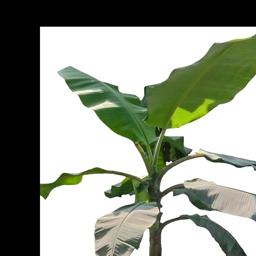
Label: MALBHOG LEAF